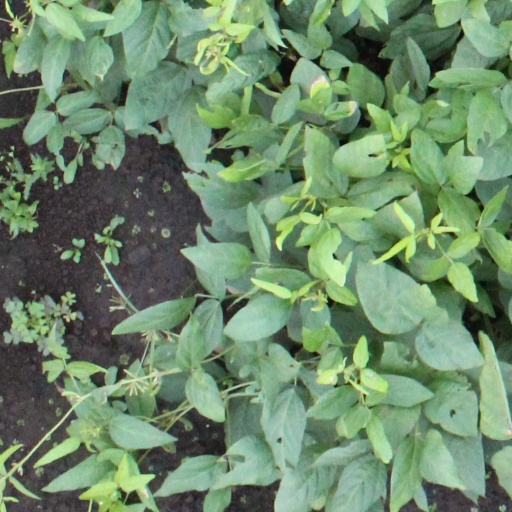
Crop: soybean